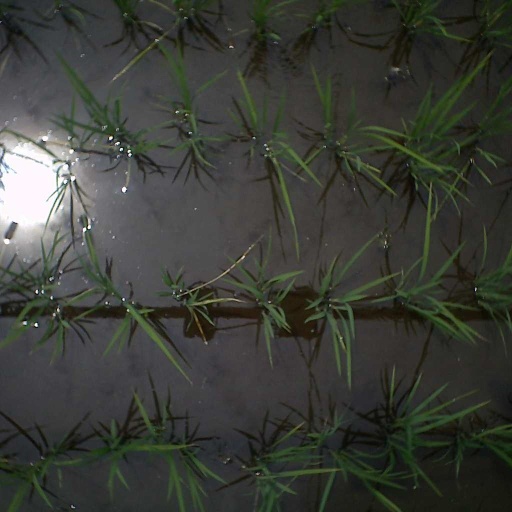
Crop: rice